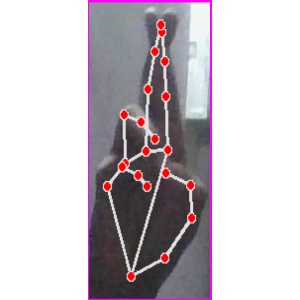
अक्षर: र